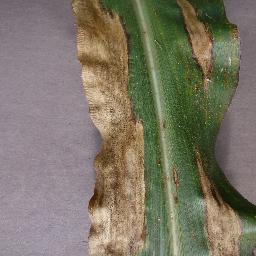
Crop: corn
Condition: (maize)_northern_blight